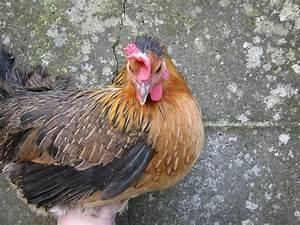
chicken